Activision Blizzard

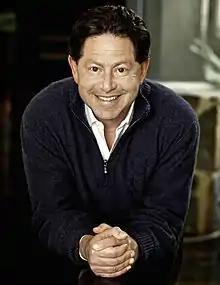
Bobby Kotick "(pictured in 2012)" was the CEO of Activision Blizzard from 2008 to 2023

Vivendi became the combined company's majority shareholder at 54% of outstanding shares, equating to 52% if shares were to be fully diluted. The rest of the shares were held by institutional and private investors, and were to be left open for trading on the NASDAQ stock market for a time under the ticker symbol ATVID, and subsequently as ATVI (Activision's stock ticker). At this point, Lévy replaced René Penisson as chairman of Activision Blizzard. The merger was completed on July 9. While Blizzard retained its autonomy and corporate leadership in the merger, other Vivendi Games divisions such as Sierra ceased operation. With the merger, Kotick was quoted stating if a Sierra product did not meet Activision's requirements, they "won't likely be retained." Some of these games ultimately were published by other studios, including "", "Brütal Legend", "", and "". However, a number of Sierra's games such as "Crash Bandicoot", "Spyro," and "Prototype" were retained and are now published by Activision.